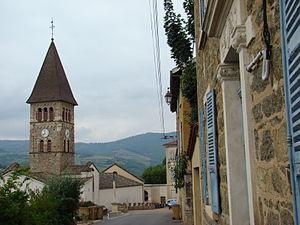
Rue et église de Vaux en Beaujolais